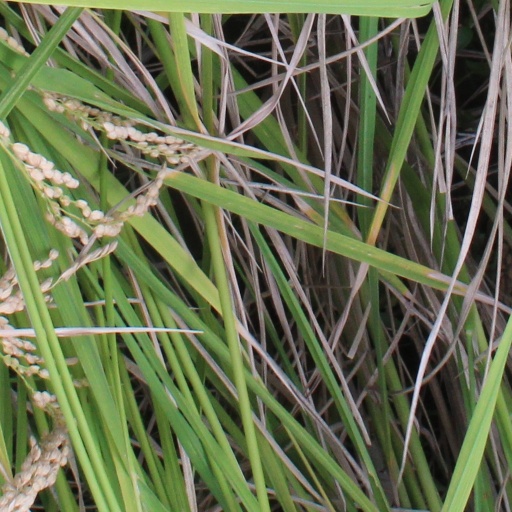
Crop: rice